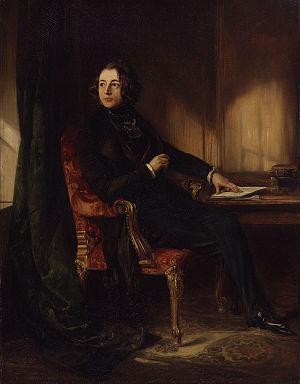
Charles John Huffam Dickens, né à Landport, près de Portsmouth, dans le Hampshire, comté de la côte sud de l'Angleterre, le 7 février 1812 et mort à Gad's Hill Place à Higham dans le Kent, le 9 juin 1870, est considéré comme le plus grand romancier de l'époque victorienne. Dès ses premiers écrits, il est devenu immensément célèbre, sa popularité ne cessant de croître au fil de ses publications.